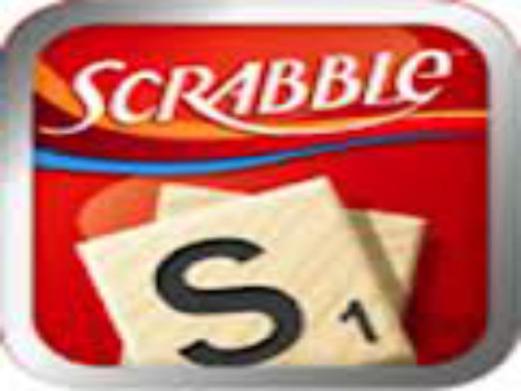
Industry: Leisure